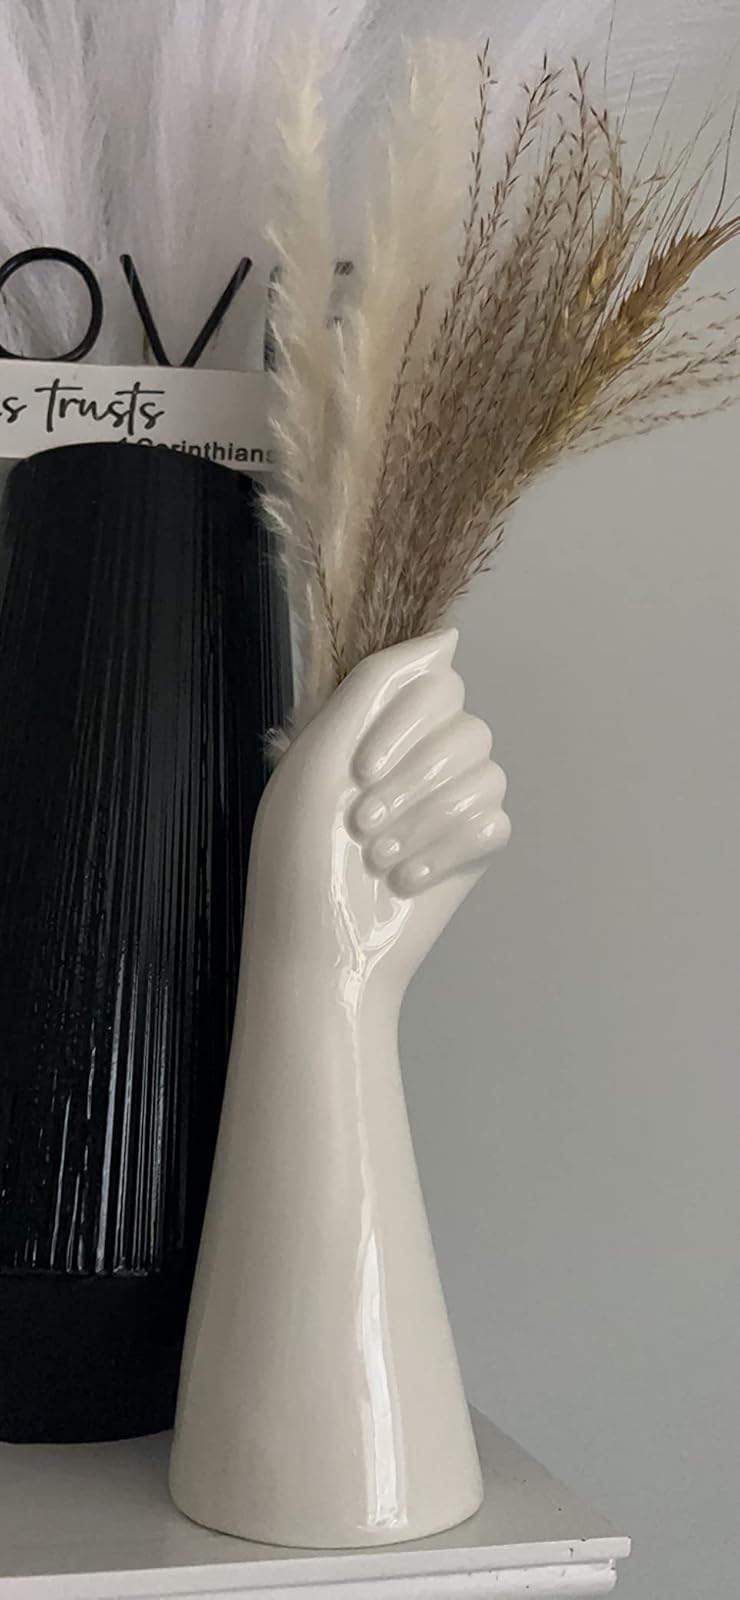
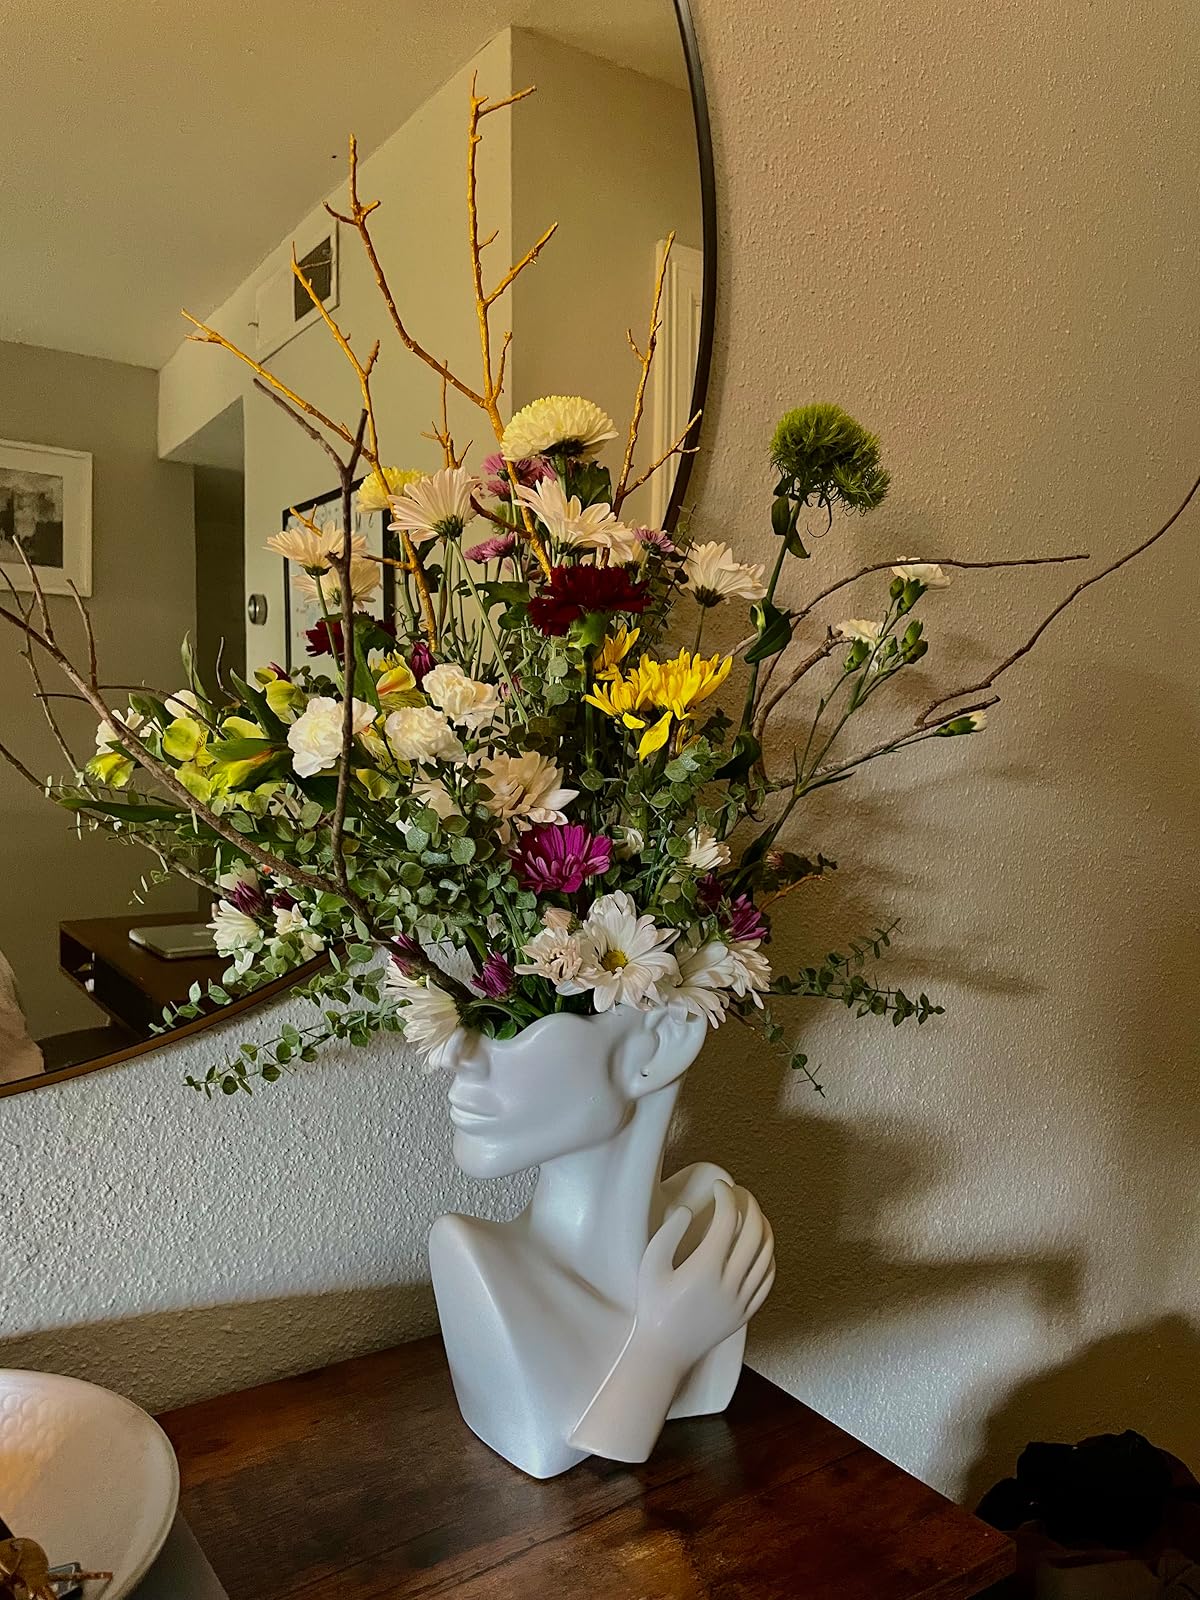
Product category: vase
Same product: no